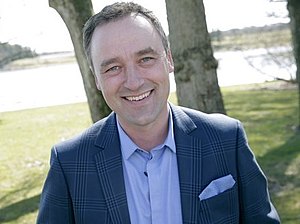
Peter Ingemann (journalist)
Peter Ingemann
Peter Ingemann Rasmussen er en dansk journalist og tv-vært.